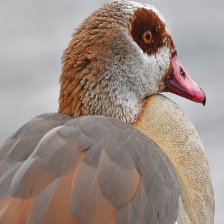
Species: EGYPTIAN GOOSE
Scientific name: ALOPOCHEN AEGYPTIACA
ImageNet parent category: goose